Kerensky–Krasnov uprising

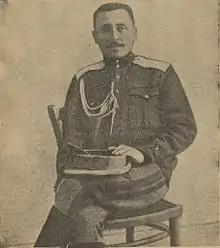
General Vladimir Cheremisov, commander of the Northern Front. An antagonist of Kerensky with pro-Bolshevik troops, Cheremisov hampered Kerensky's efforts to regain power

Alexander Kerensky, who had left Petrograd during the October Revolution, looked for troops that might come to the capital, but did not find them until he arrived to Pskov, where he arrived around 9 pm on . In the first town with troops near the capital, Gatchina, the soldiers were pro-Bolshevik, and Kerensky narrowly escaped arrest.